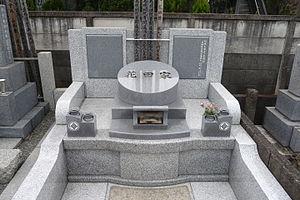
Takanohana Kenshi, né Hanada Mitsuru le 19 février 1950 et décédé le 30 mai 2005, était un sumotori japonais.